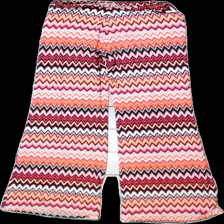
View: back
Type: Trousers
Category: Ladies
Brand: Not in the list
Brand text on label: E7 paris
Colors: White, Pink, Multicolor, Orange
Material: 100% polyester
Pattern: Geometric print
Cut: Regular
Price range: 50-100
Recommended usage: Reuse
Description: zick-zack mönstrade byxor